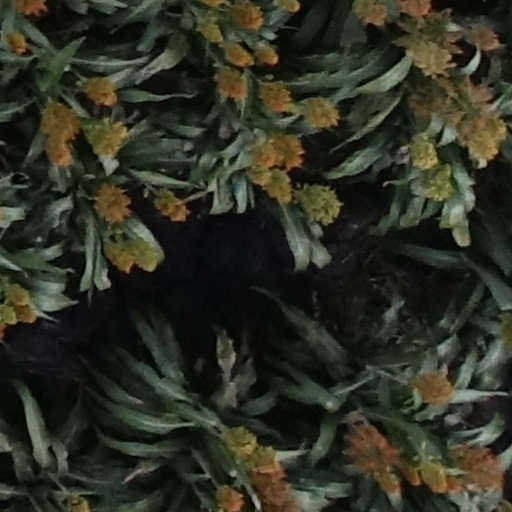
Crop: sorghum